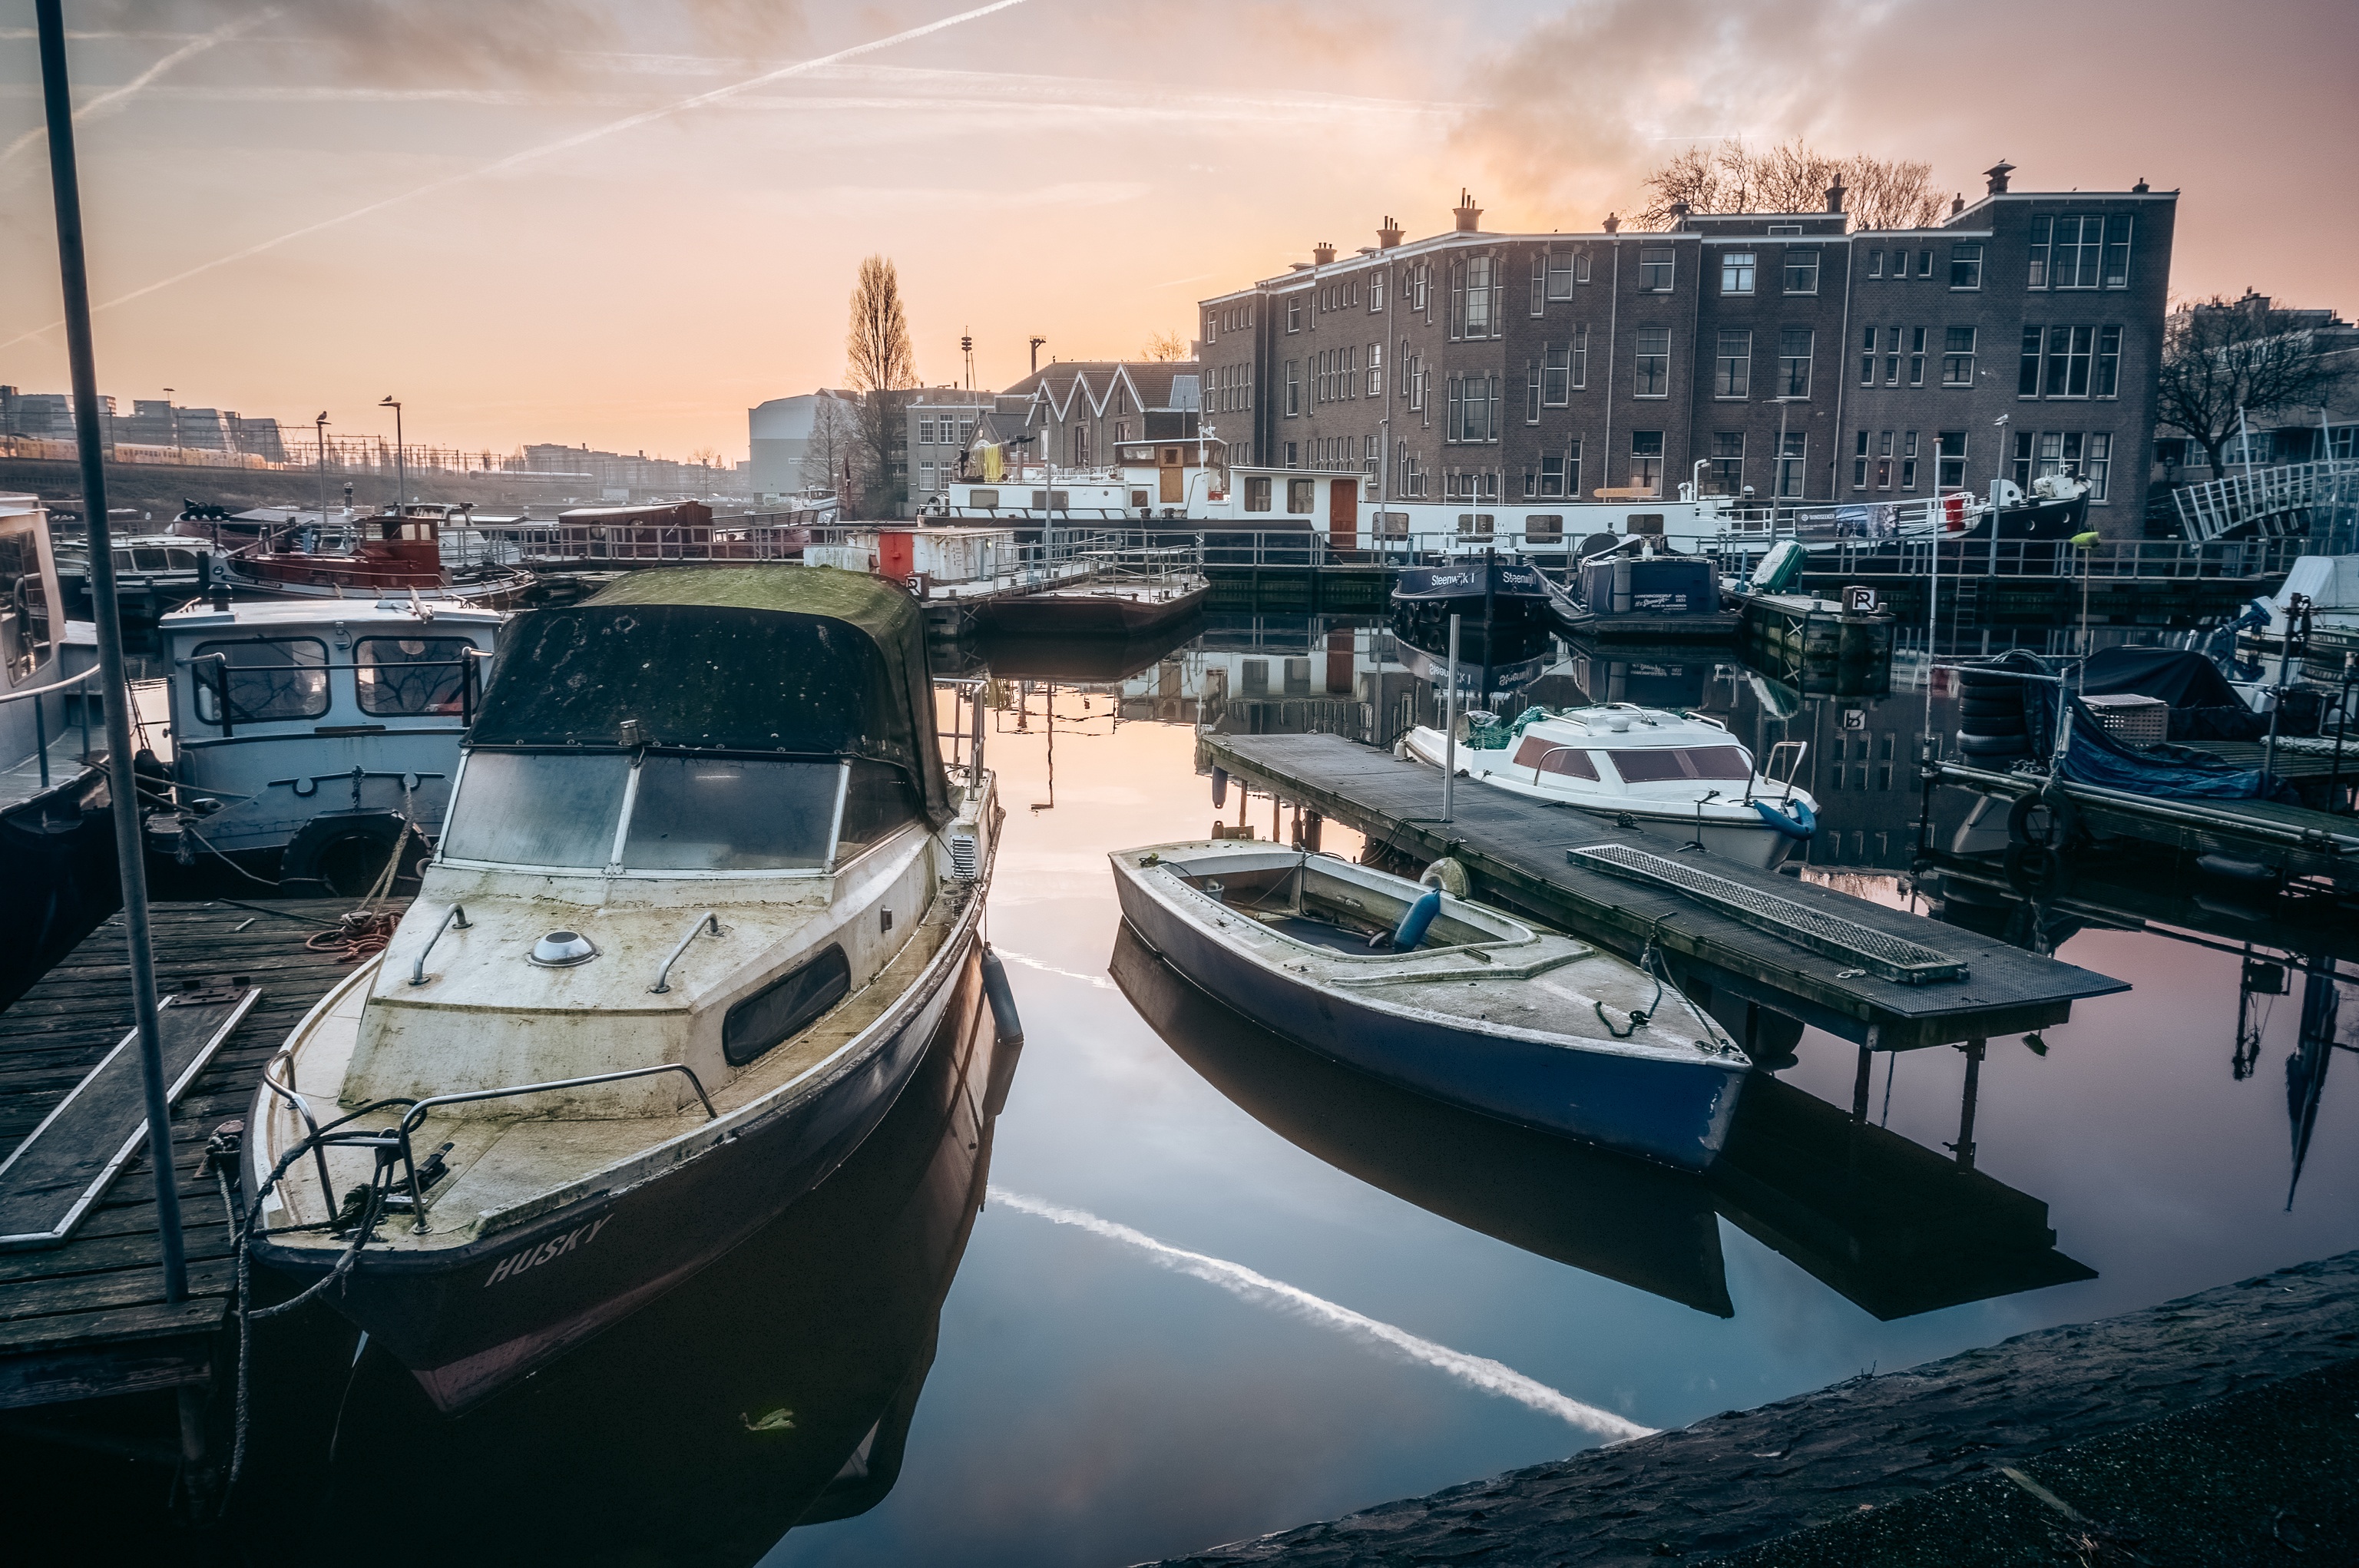
sea, dock, boat, cityscape, reflection, vehicle, yacht, harbor, marina, port, waterway, watercraft